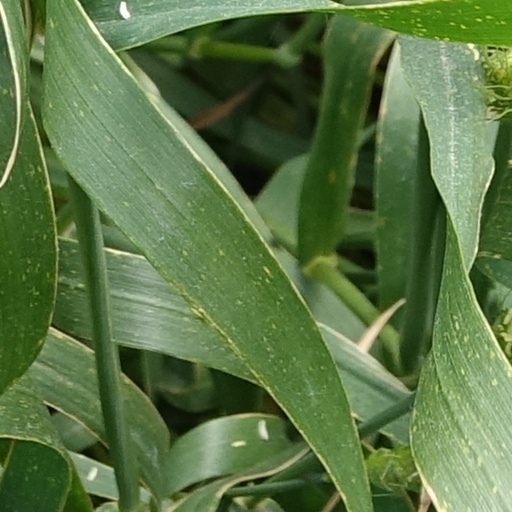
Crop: wheat